Madhouse: A Tragic Tale of Megalomania and Modern Medicine

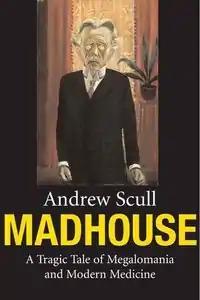

Madhouse: A Tragic Tale of Megalomania and Modern Medicine is a 2005 book by the psychiatric sociologist Andrew Scull which discusses the work of the controversial psychiatrist Henry Cotton at Trenton State Hospital in New Jersey in the 1920s.